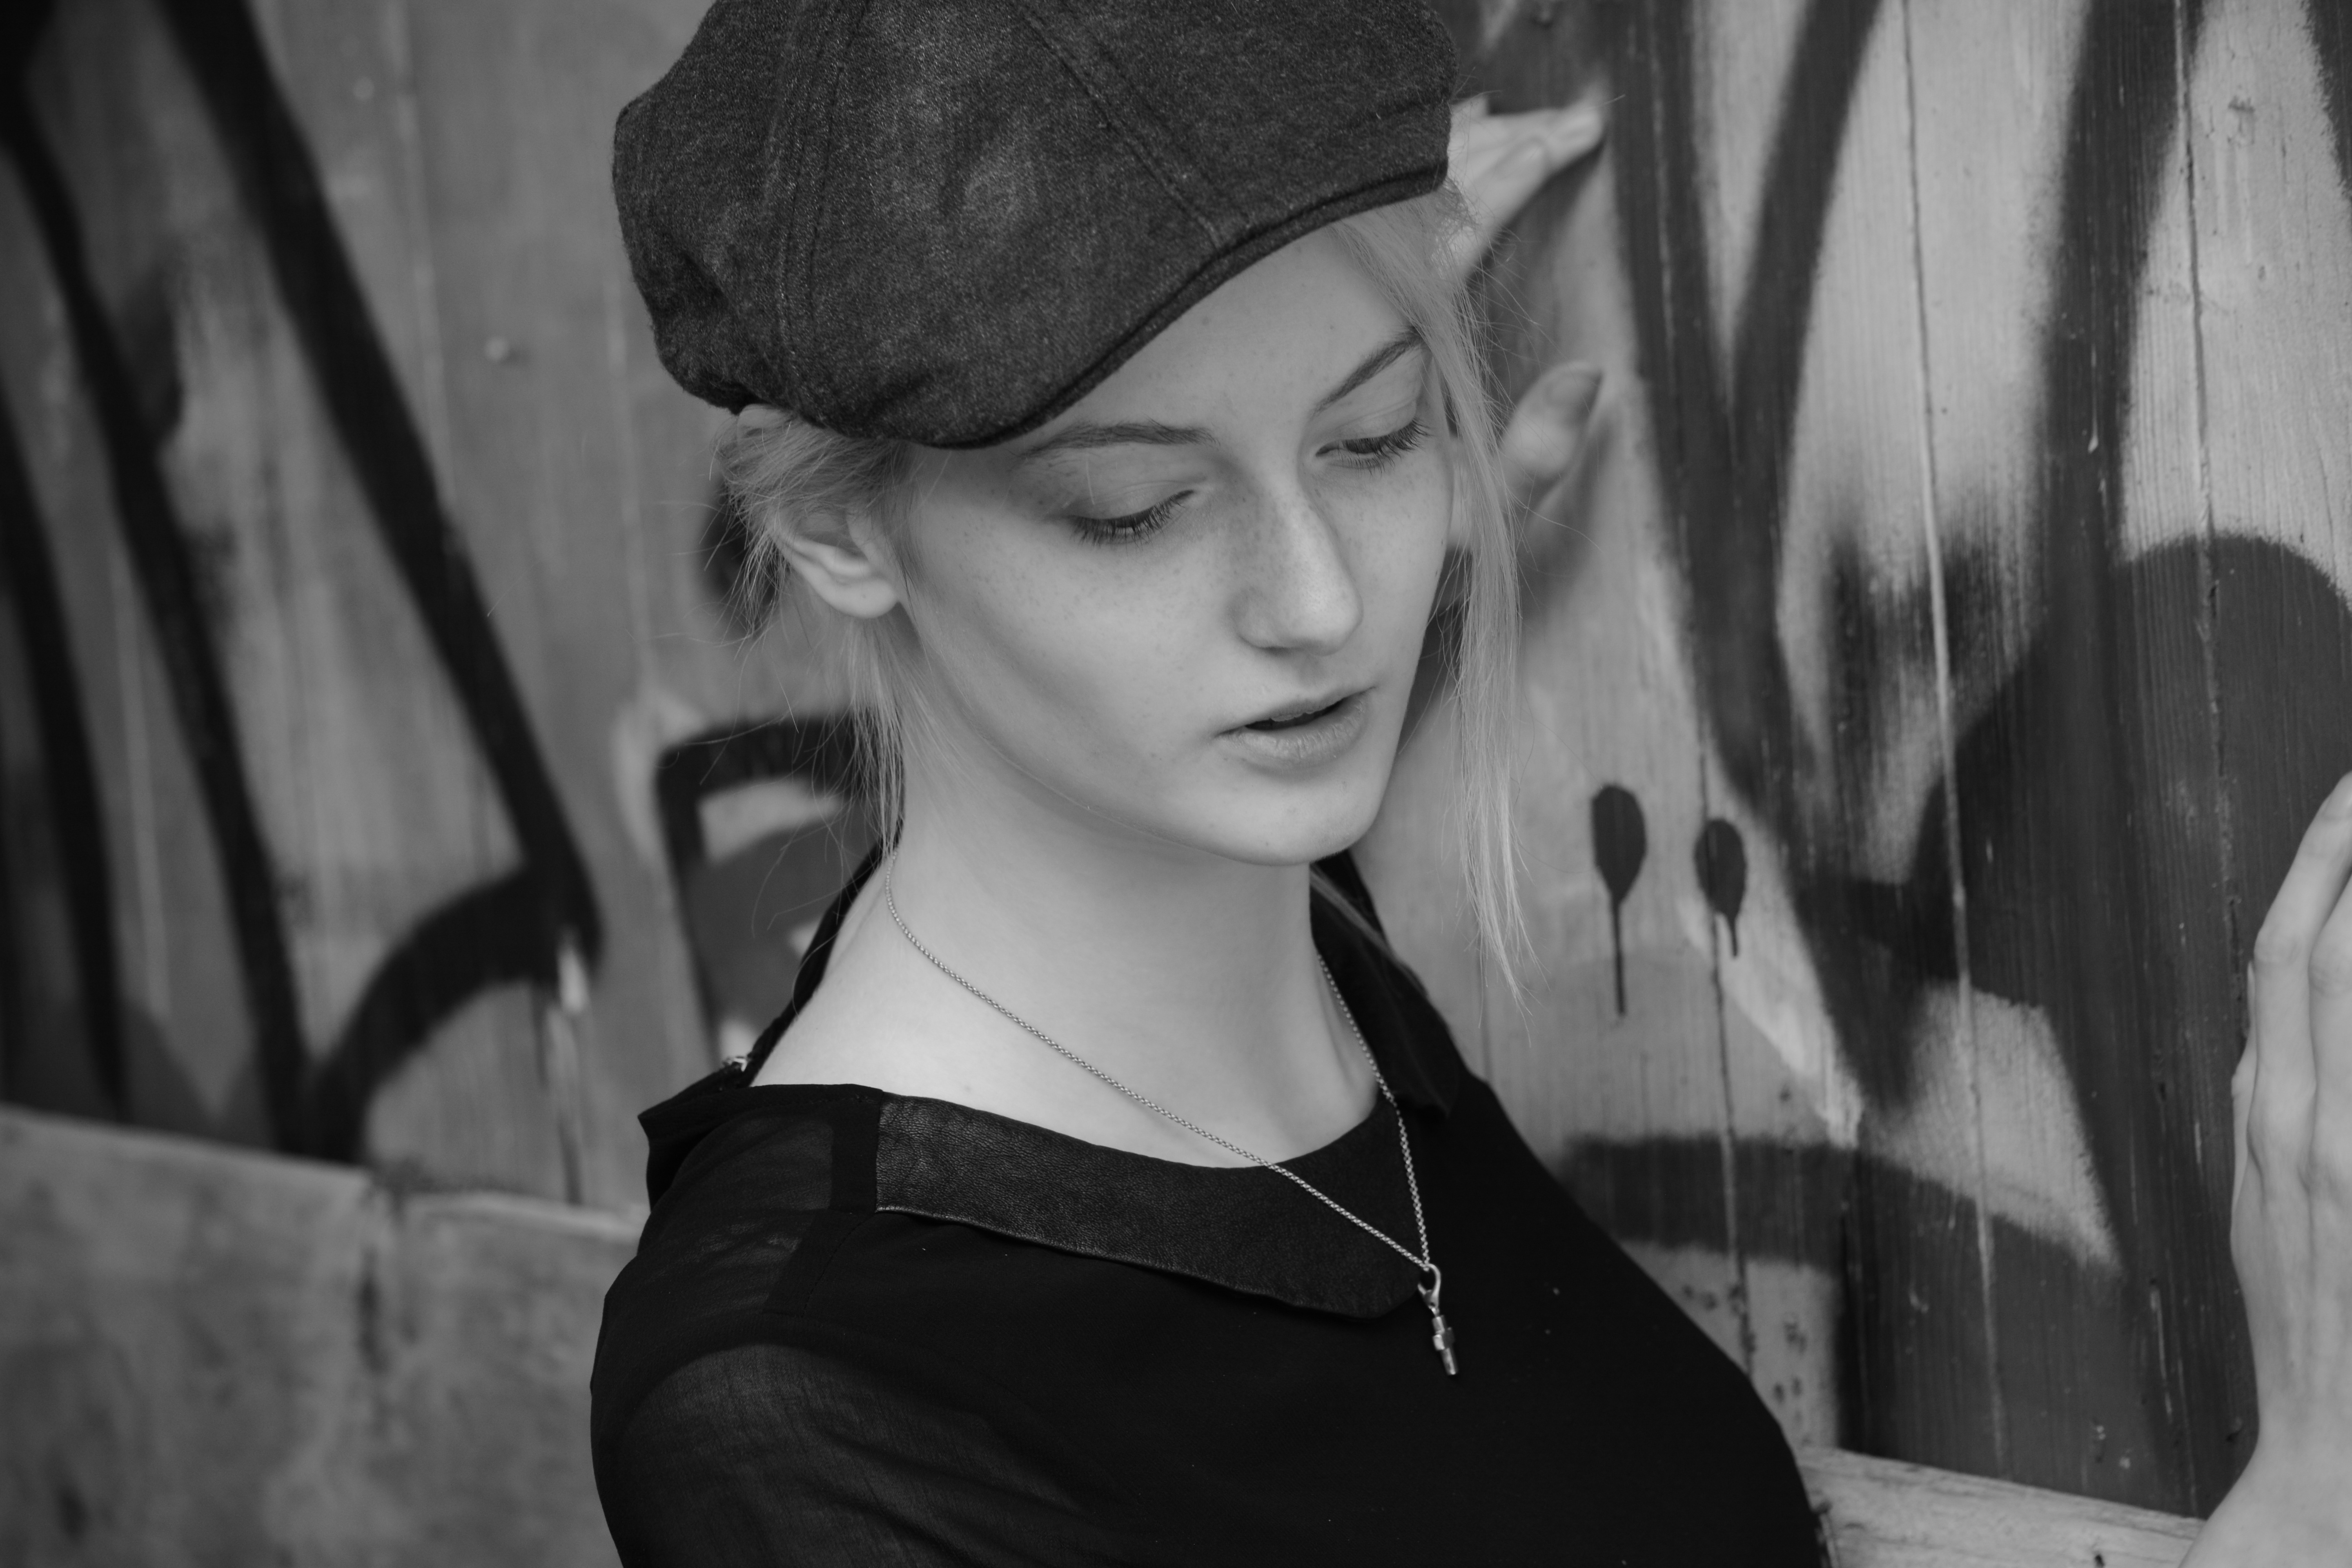
person, black and white, girl, woman, hair, white, photography, female, portrait, model, young, fashion, black, monochrome, lady, face, shooting, eye, glasses, head, photograph, pose, snapshot, beauty, pretty, cheeky, female model, young woman, photo shoot, natural light, monochrome photography, portrait photography, film noir